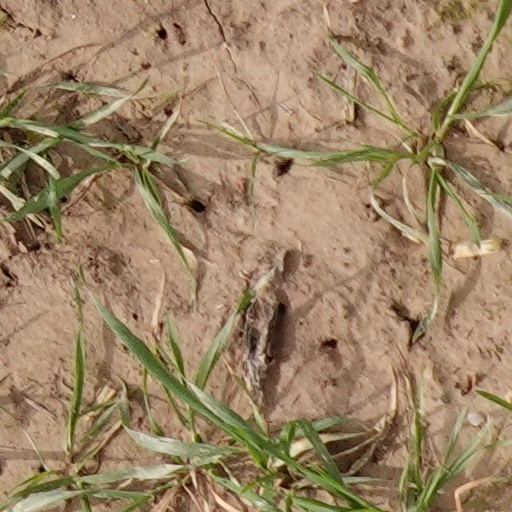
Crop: wheat